Atlantis (Aquaman)

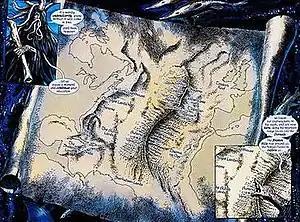
Map of Atlantis from "Aquaman: Sword of Atlantis" #42 (March 2007), art by Ricardo Villagran.

Atlantis's origins is traced to from a cosmic being that created deities from the magical dimension of Darkworld. These deities became the earliest known Lords of Chaos and Order. Among the deities includes siblings Gemini, Chaon, and Tynan, who represent order, chaos, and the balancing between them respectively. Chief among them is Calculha, a deity affiliated with light and goodness.